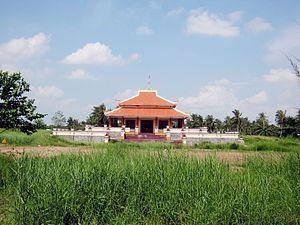
Cù Lao Dung est un district de la province de Sóc Trăng dans le delta du Mékong au sud du Viêt Nam.